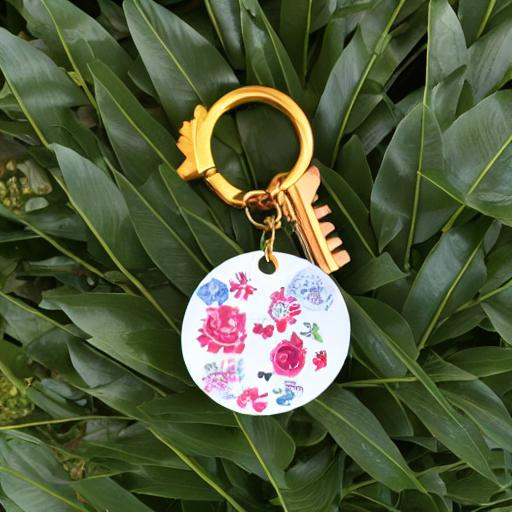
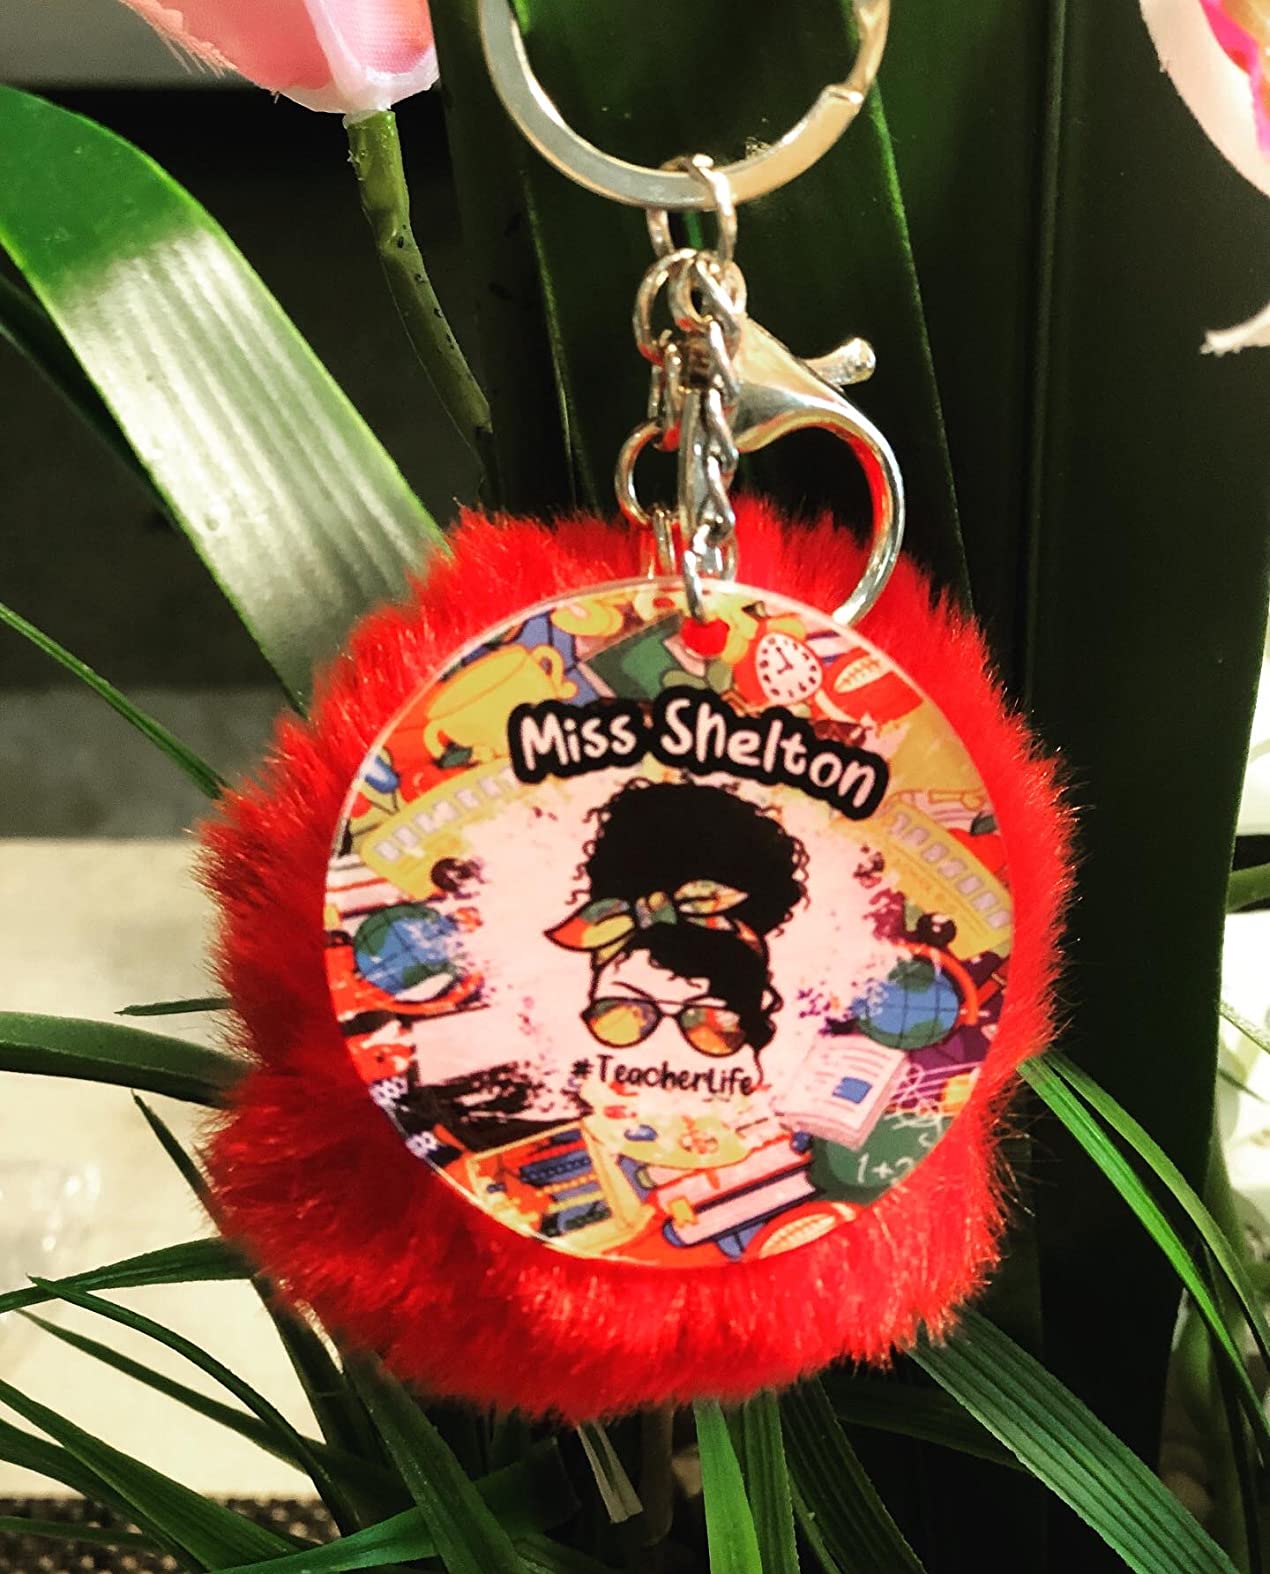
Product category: accessories_keychain
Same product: no